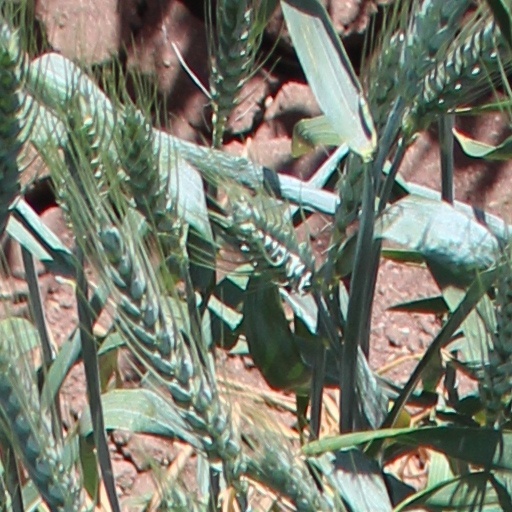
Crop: wheat